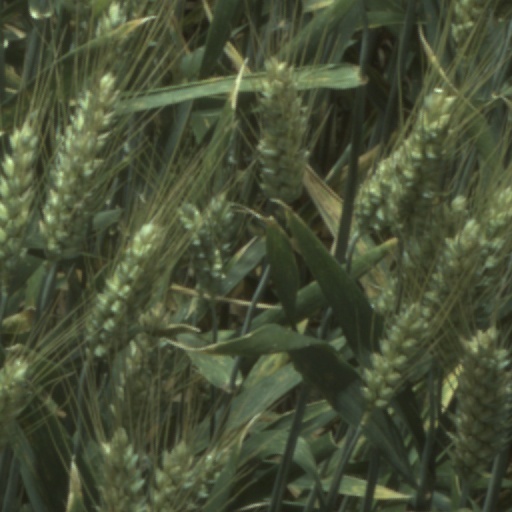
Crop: wheat